Jansen House

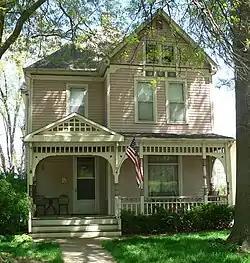
The Jansen House in 2015

The Jansen House is a historic house in Atchison, Kansas. It was built in 1900 for John M. Price, a politician. It was acquired by Helen Jansen in 1903, and it remained in the same family until 1927. It belonged to the Linville-Leacy family from 1928 to 1983.